Ocado

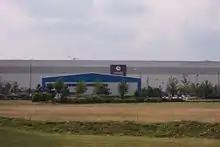
Ocado's warehouse in Hatfield

In the early morning of 5 February 2019, Ocado's customer fulfilment centre (CFC) in Andover, Hampshire, which handles 10 per cent of its fulfilments, caught fire. The fire continued to burn the following day, engaging more than 25 fire engines and 300 firefighters from multiple fire services, as far as Kent. A 500-metre exclusion zone was set up and residents as far as away were to be evacuated as a precaution. The fire burned for more than 3 days, with the roof collapsing in the process. The fire was found to have started due a fault in a battery charging unit, and was exacerbated by worker responses. The warehouse was rebuilt, and was operational by August 2021.